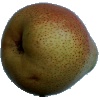
Label: Pear Forelle 1